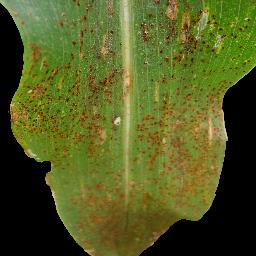
Label: Corn_(Maize)___Common_Rust